Paseo Sagrera

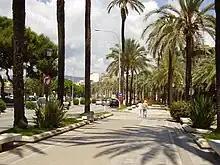

The Paseo Sagrera (Catalan: Passeig Sagrera) is a street c. 500 m long in Palma de Mallorca, the capital of the Balearic Islands, Spain. It was built in 1910 for the Balearic Regional Exhibition. The street extends from the beginning of Av. Antonio Maura - along with the Muelle Viejo - to the torrent of the Riera. The Lonja de Palma de Mallorca is located on the street.